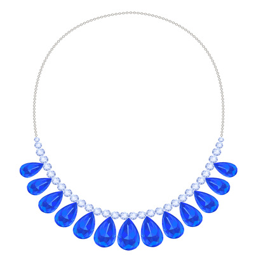
diamond necklace on a gold chain decorated with teardrop - shaped sapphires vector